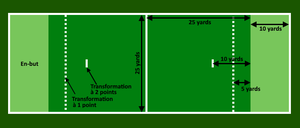
Schéma représentant un terrain de flag football selon les règles IFAF 2019 (5 contre 5 - sans contact)
Le flag football ou flag est un sport dérivé du football canadien et du football américain où les plaquages sont remplacés par l'arrachage de bandes de tissus accrochées à la ceinture des joueurs. Il existe plusieurs versions de ce sport, selon le type de surface de jeu, l'autorisation ou non des contacts et le nombre de joueurs. Ce sport est pratiqué tant par les garçons que par les filles et les équipes peuvent être mixtes.